Time-lapse microscopy

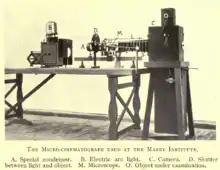
One of the microcinematographs used at the Marey Institute during the late 19th century

"The Cheese Mites" by Martin Duncan from 1903 is one of the earliest microcinematographic films. However, the early development of scientific microcinematography took place in Paris. The first reported time-lapse microscope was assembled in the late 1890s at the Marey Institute, founded by the pioneer of chronophotography, Étienne-Jules Marey. It was, however, Jean Comandon who made the first significant scientific contributions around 1910.